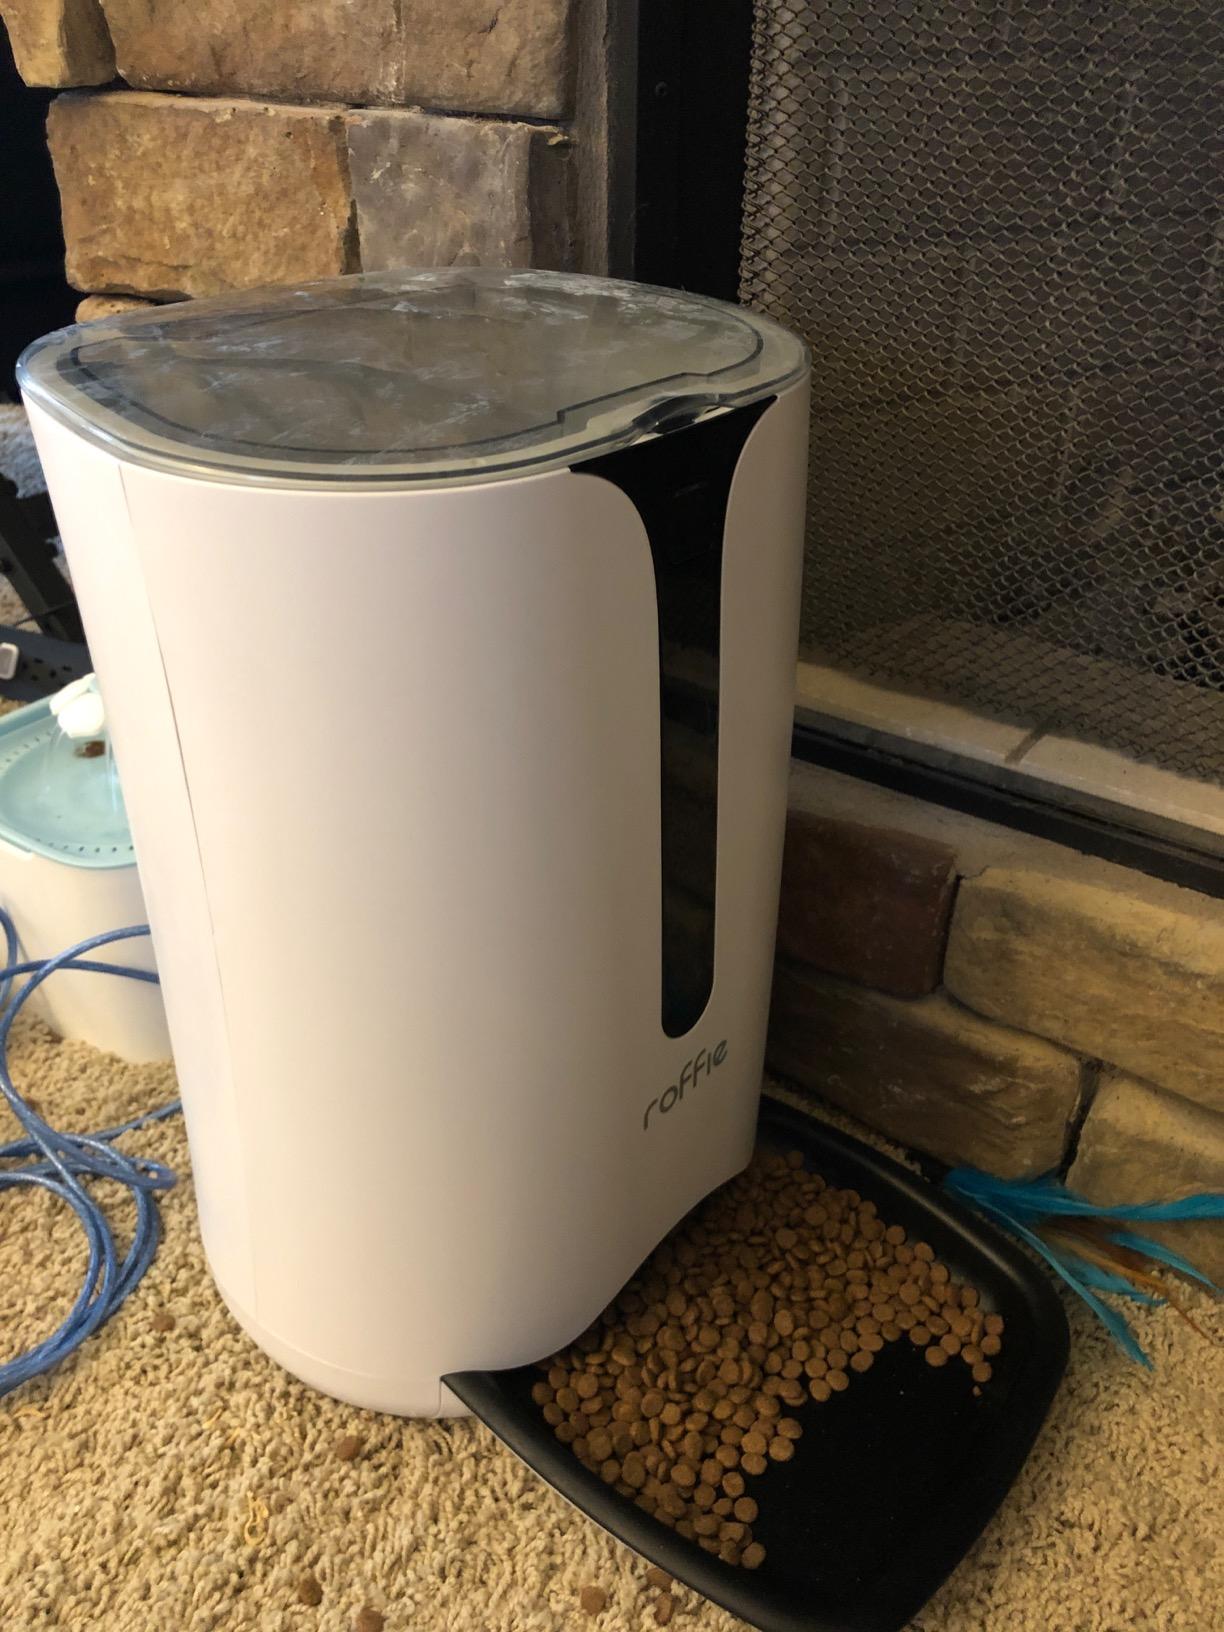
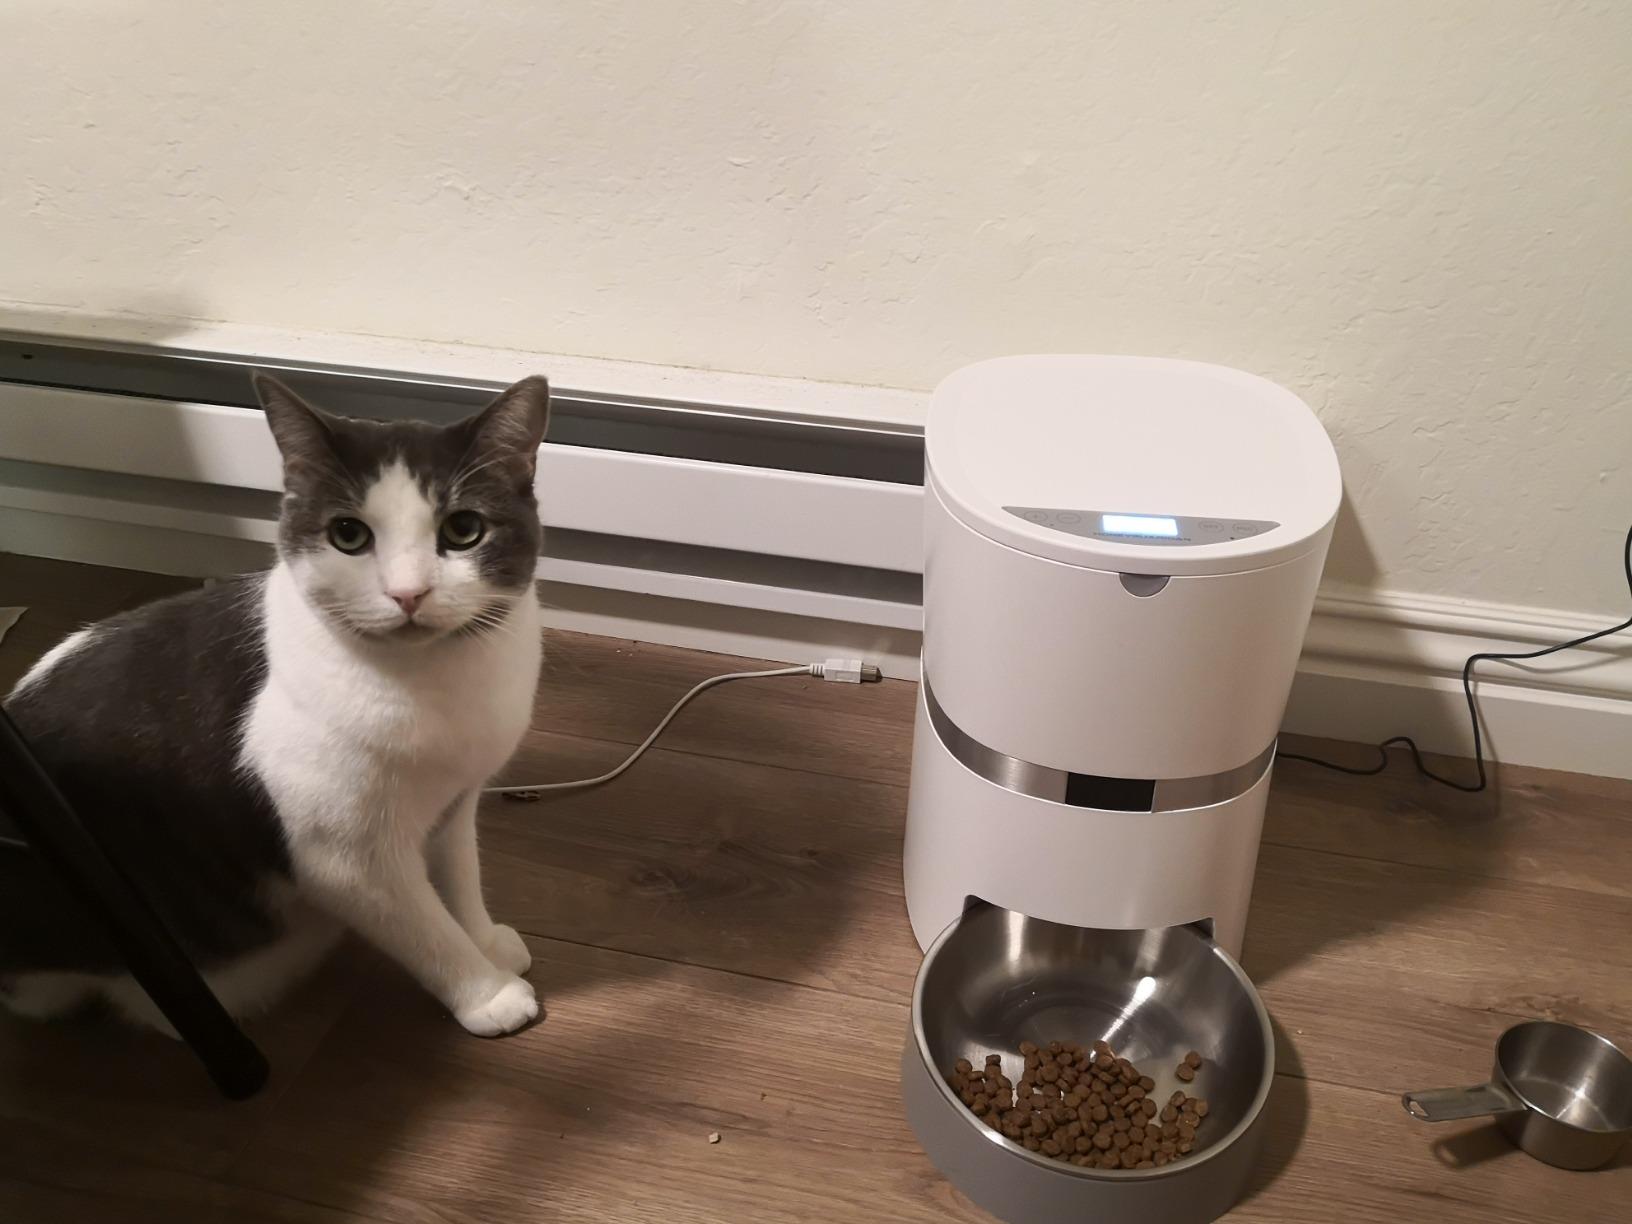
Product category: items_feeder
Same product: no